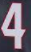
Number: 4